Tachypleus tridentatus

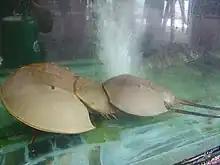
Mating pair, with the smaller male having grasped the larger female

Like other species of horseshoe crabs, "T. tridentatus" is an omnivore and feeds on molluscs, worms, other benthic invertebrates and algae. Large batches of eggs are laid in holes dug in sandy beaches in special nursery areas off the coast. On hatching, the larvae remain in the nest over winter, feeding on the yolks of their eggs for several months, remaining in this nursery area during the next spring and summer. As juveniles they remain buried in the sediment during high tide, emerging at low tide to feed on the exposed surface. They have limited opportunities to disperse widely. Adults move offshore for the winter, hibernating buried in the seabed at depths of around , coming inshore again when the water warms up the following year. As a poikilotherm, this horseshoe crab is much affected by rising seawater temperatures, reacting by burying itself deeply in the sediment and sometimes going into diapause.